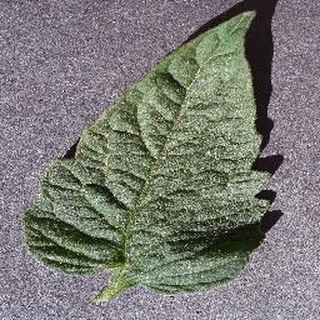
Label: healthy_tomato